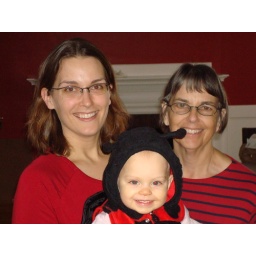
Girls in red and black